Seldon Connor

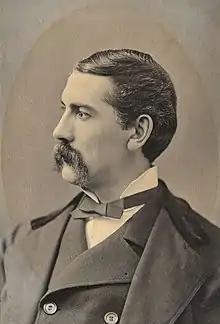
Connor, 1870s

Seldon Connor (January 25, 1839July 9, 1917) was an American soldier, banker, and politician who was the 35th governor of Maine.